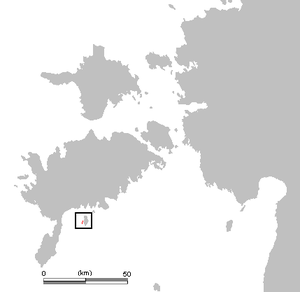
Vahase est une île d'Estonie dans le golfe de Riga.